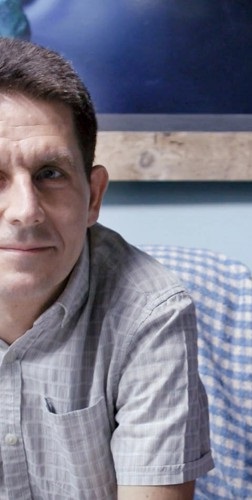
Gender: men